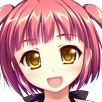
Portrait style: Anime Portrait